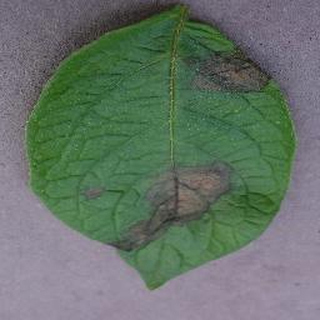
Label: potato_late_blight